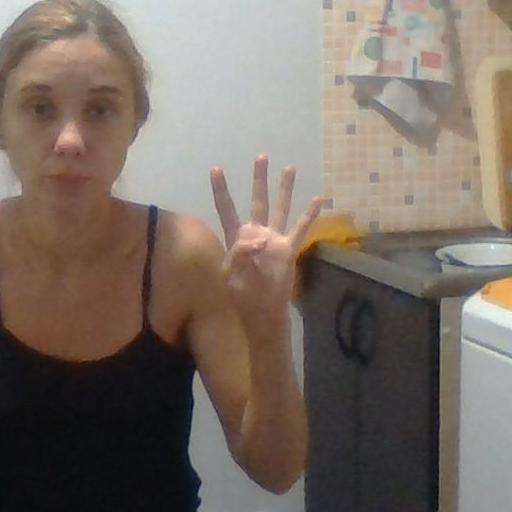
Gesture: four